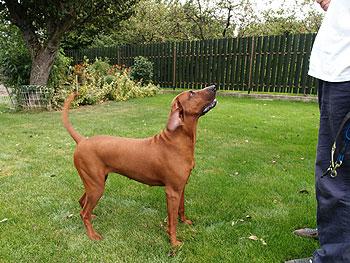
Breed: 207-n000045-redbone